Triumph Thunderbird 900

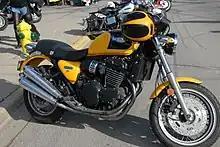
Thunderbird Sport

Introduced in late 1997, this was a more sporting version of the Thunderbird 900 with power increased to at 8,500 rpm with 36mm flat side Keihin CV carburettors and six-speed gearbox.